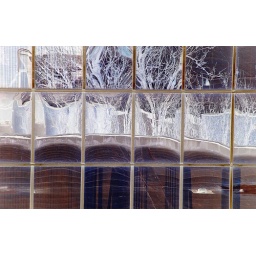
Inverted and equalized shot of a set of windows directly across and below my floor at the U of H main campus